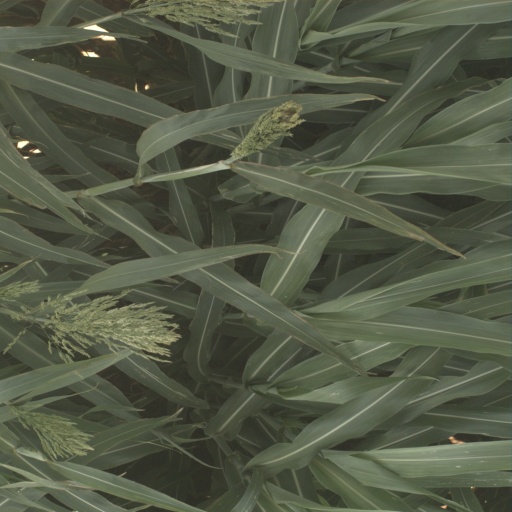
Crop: sorghum